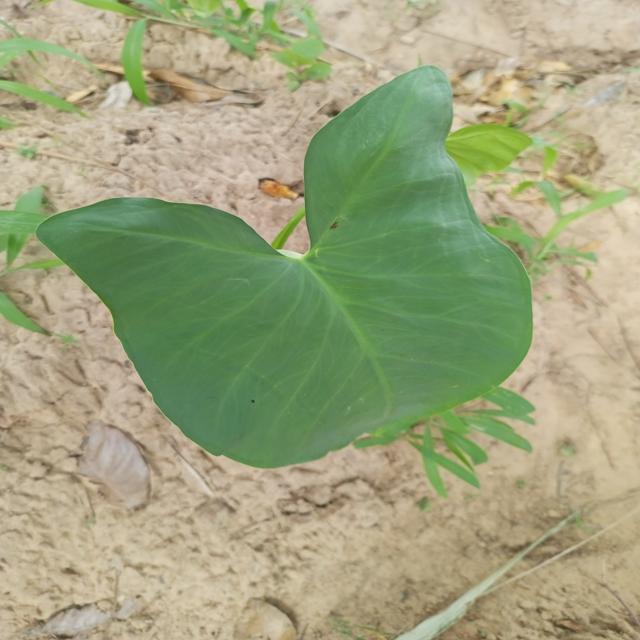
Label: Healthy